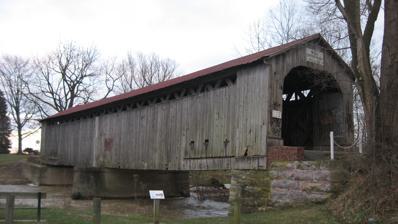
Building: Mull Covered Bridge
Country: United States of America
Year built: 1851
United States historic place Mull Covered Bridge U.S. National Register of Historic Places Western end and northern side of the bridge Show map of Ohio Show map of the United States Nearest city Burgoon, Ohio Coordinates 41°15′39″N 83°11′4″W / 41.26083°N 83.18444°W / 41.26083; -83.18444 Area Less than 1 acre (0.40 ha) Built 1851 Architectural style Town Lattice truss NRHP reference No. 74001618 Added to NRHP October 15, 1974 The Mull Covered Bridge is a historic wooden covered bridge in the northwestern portion of the U.S. state of Ohio .  Built in the middle of the nineteenth century, it is located near Burgoon in Sandusky County .  Although it is no longer used to facilitate transportation, the bridge has been preserved and is now a historic site . Construction In 1851, Amos Mull owned a sawmill along the east branch of Wolf Creek in Ballville Township but had a significant problem: the stream hindered potential customers.  After he petitioned the Sandusky County Commissioners for aid, his efforts bore fruit: the commissioners agreed to grant $75 toward the construction of a covered bridge near Mull's streamside house, and he agreed to provide the lumber needed to build the bridge. The design selected was known as the Town Lattice truss ; composed of many small diagonal elements, the bridge's framework appears to resemble a lattice because of the criss-crossing pattern in which the diagonal elements are attached.  The structure itself is composed of the wood from Mull's sawmill, covered with wooden siding placed vertically to cover the sides; it has a metal roof, and the abutments are stone. Measuring 100 feet (30 m) in length, the bridge was built as a single- span structure; at an unknown later date, a concrete support was added in the middle, converting it into a two-span bridge. Historic site After more than a century of service, the Mull Covered Bridge closed on 2 August 1962 after a new concrete arch bridge was built to carry the local road that had formerly used the old bridge.  Seeing the potential value of preserving the Mull Bridge, the Sandusky County Historical Society pressured the county commissioners to order its preservation; the request was successful, and the bridge was kept as a historic site. Twelve years later, the bridge was listed on the National Register of Historic Places , because it was an example of historic methods of construction. At that time, it was one of just three covered bridges still standing in Ohio's northwestern quarter, and one of just eleven Town Lattice Trusses statewide. Since then, the bridge has not been forgotten: it was renovated in 1990, re-renovated in 2015, and today it is part of Sandusky County's park system. Now more than a century and a half old, it is one of Ohio's oldest extant covered bridges. No other covered bridges remain in Sandusky County, although six others — including a railroad bridge measuring nearly 1,100 feet (340 m) that spanned the Sandusky River — were built and have been destroyed. References